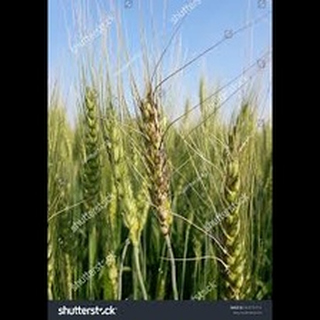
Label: wheat_smut